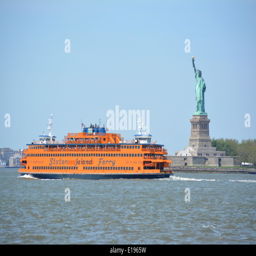
tourist attraction passing the statue of liberty